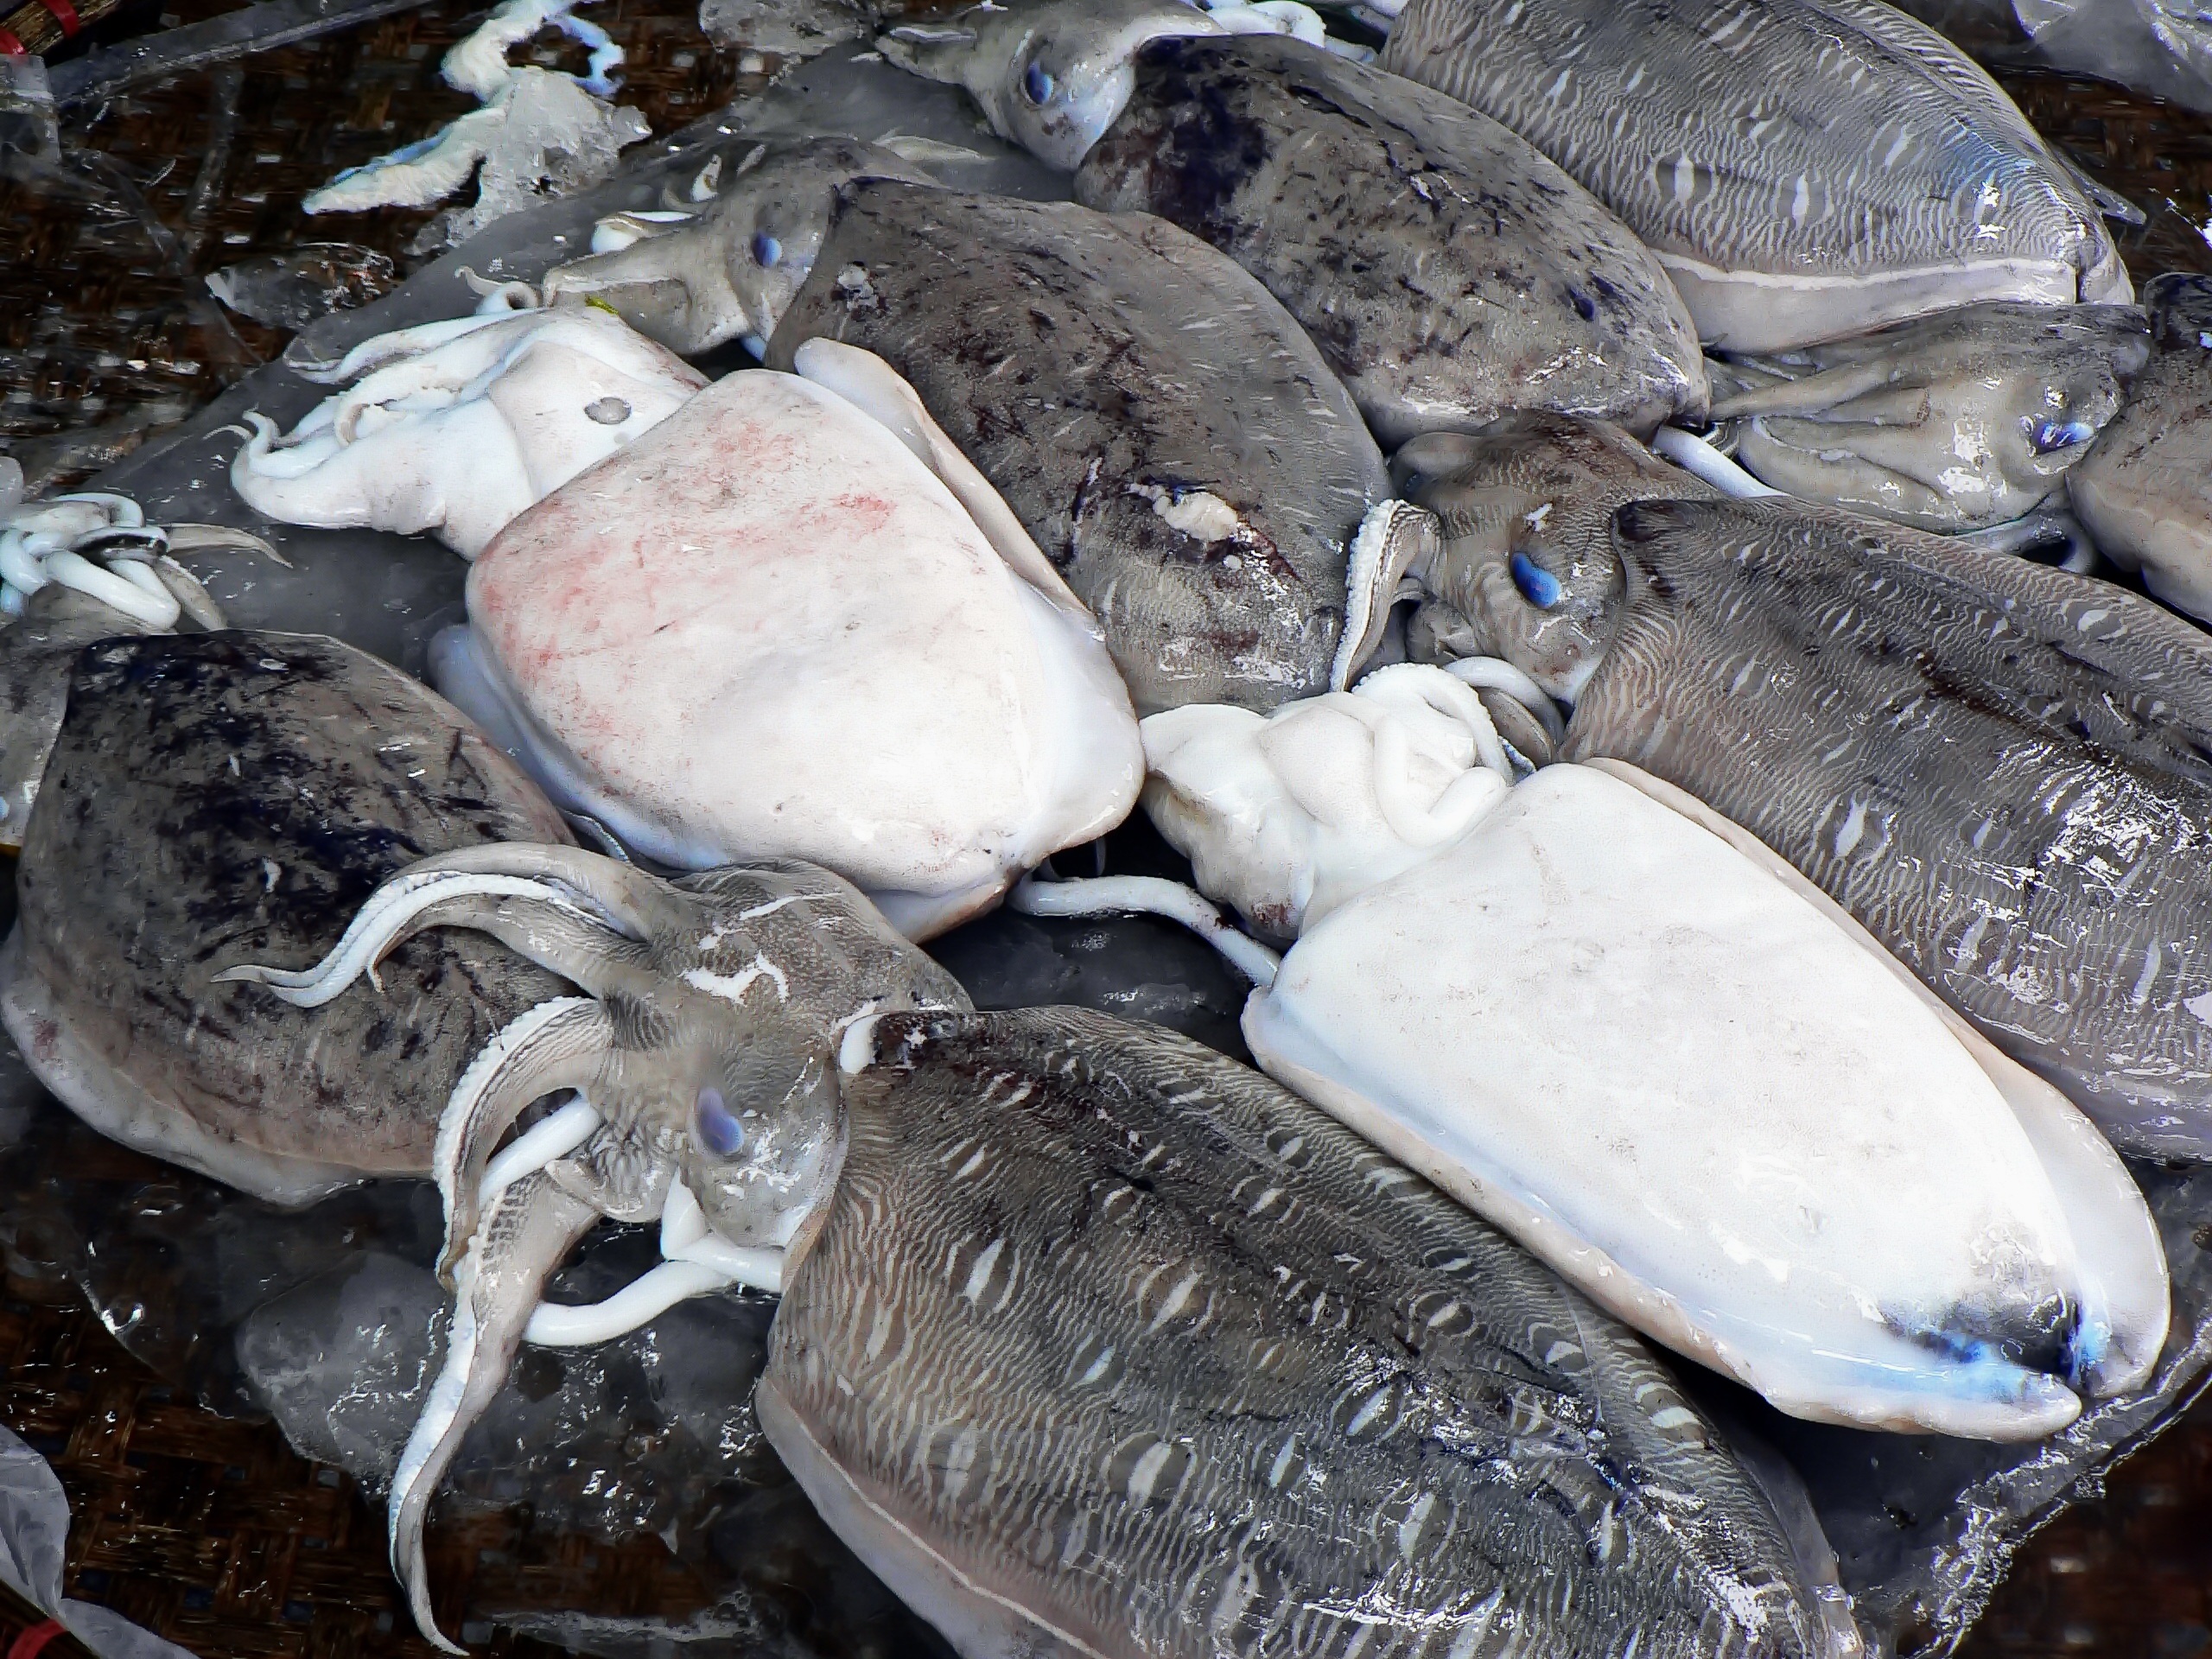
food, seafood, market, sea turtle, invertebrate, mollusk, sepia, cuttlefish, cephalopod, fish shop, etal, marine biology